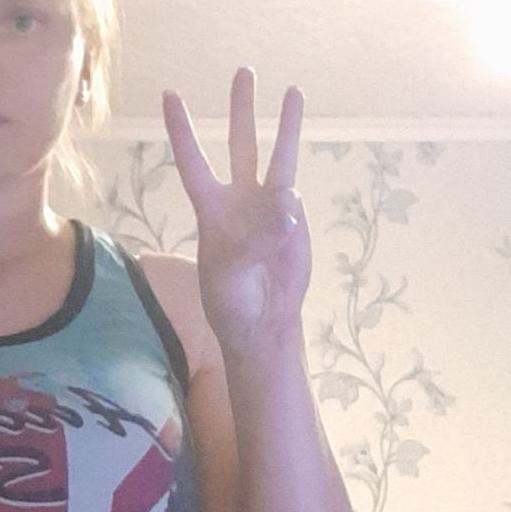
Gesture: three